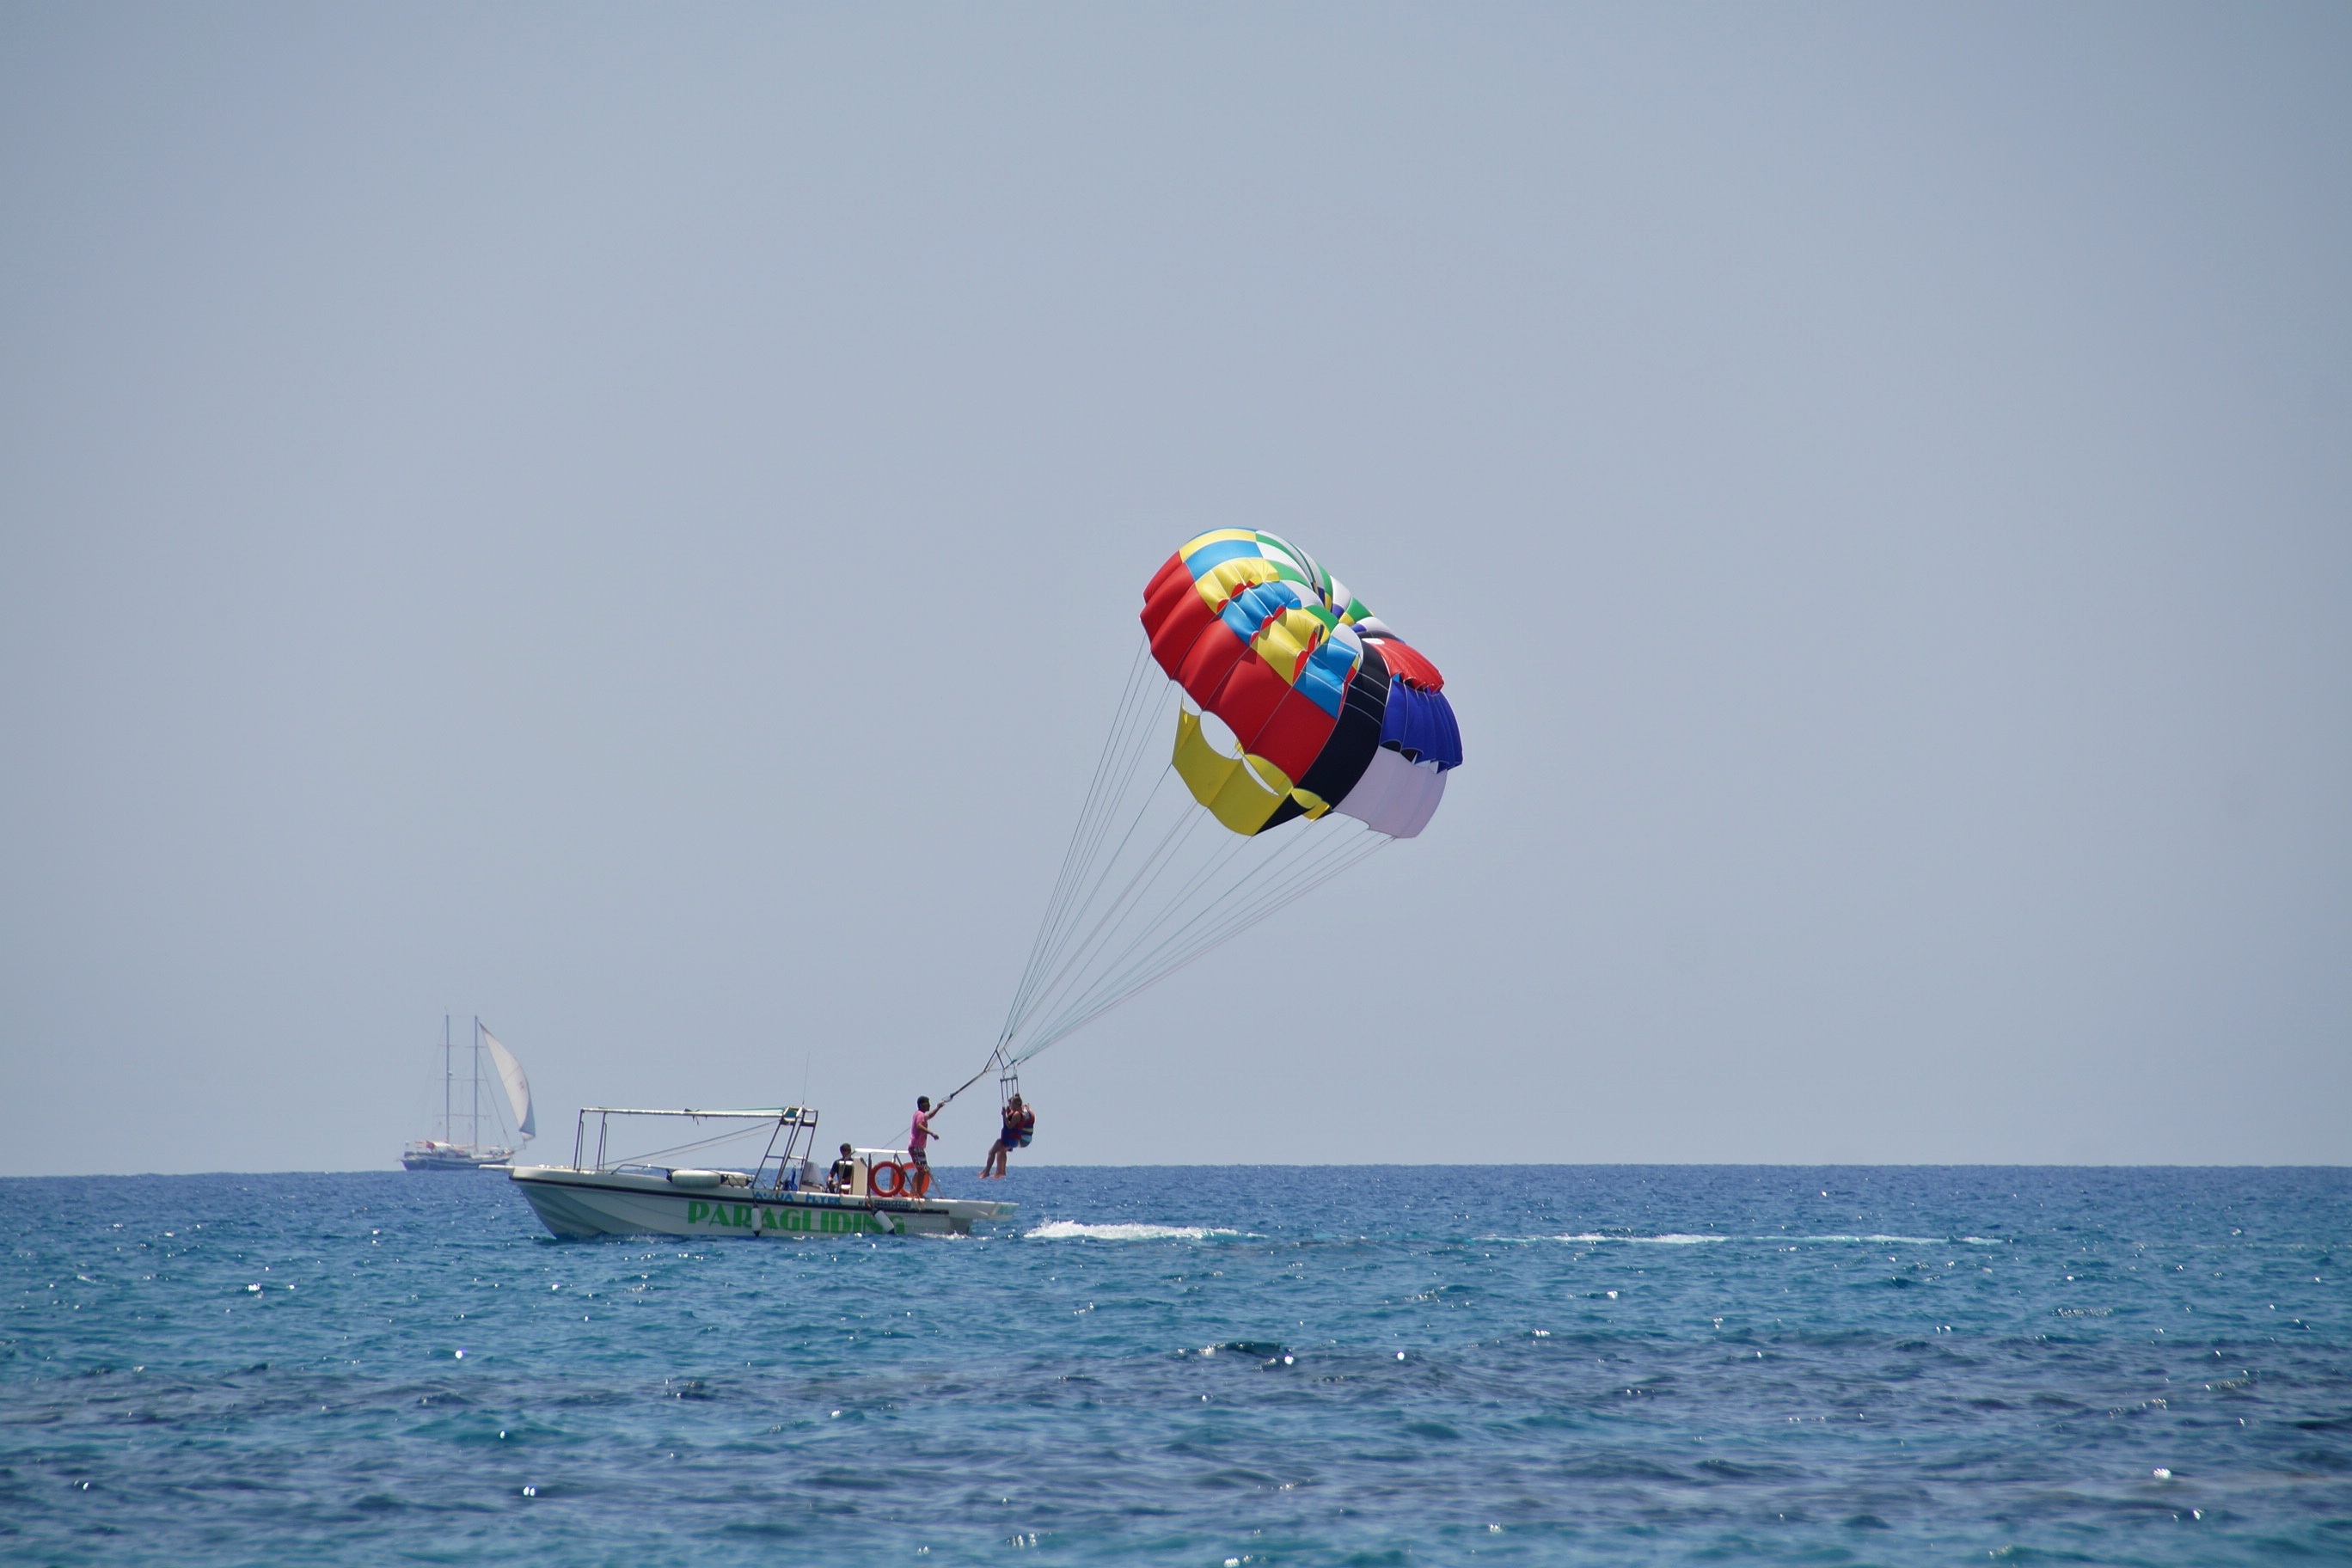
sea, ship, sailing, extreme sport, toy, parachute, paragliding, fun, sports, holidays, parasailing, water sport, windsports, kite sports, surface water sports, towed water sport